Limehouse Cut

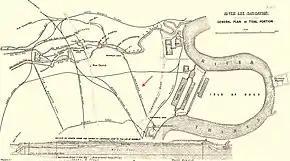
1854 improvements of the tidal Lee Navigation (general plan); the indicates Limehouse Cut

Rendel's estimate for his scheme was £230,000—about £30 million today—yet the Trust's revenue was small. However, John Marchant, clerk to the trustees, had hit on the idea of borrowing the capital and paying off the loans by selling more water to the London water companies. This was essential to the scheme's success, Hertford's MP William Cowper told Parliament.